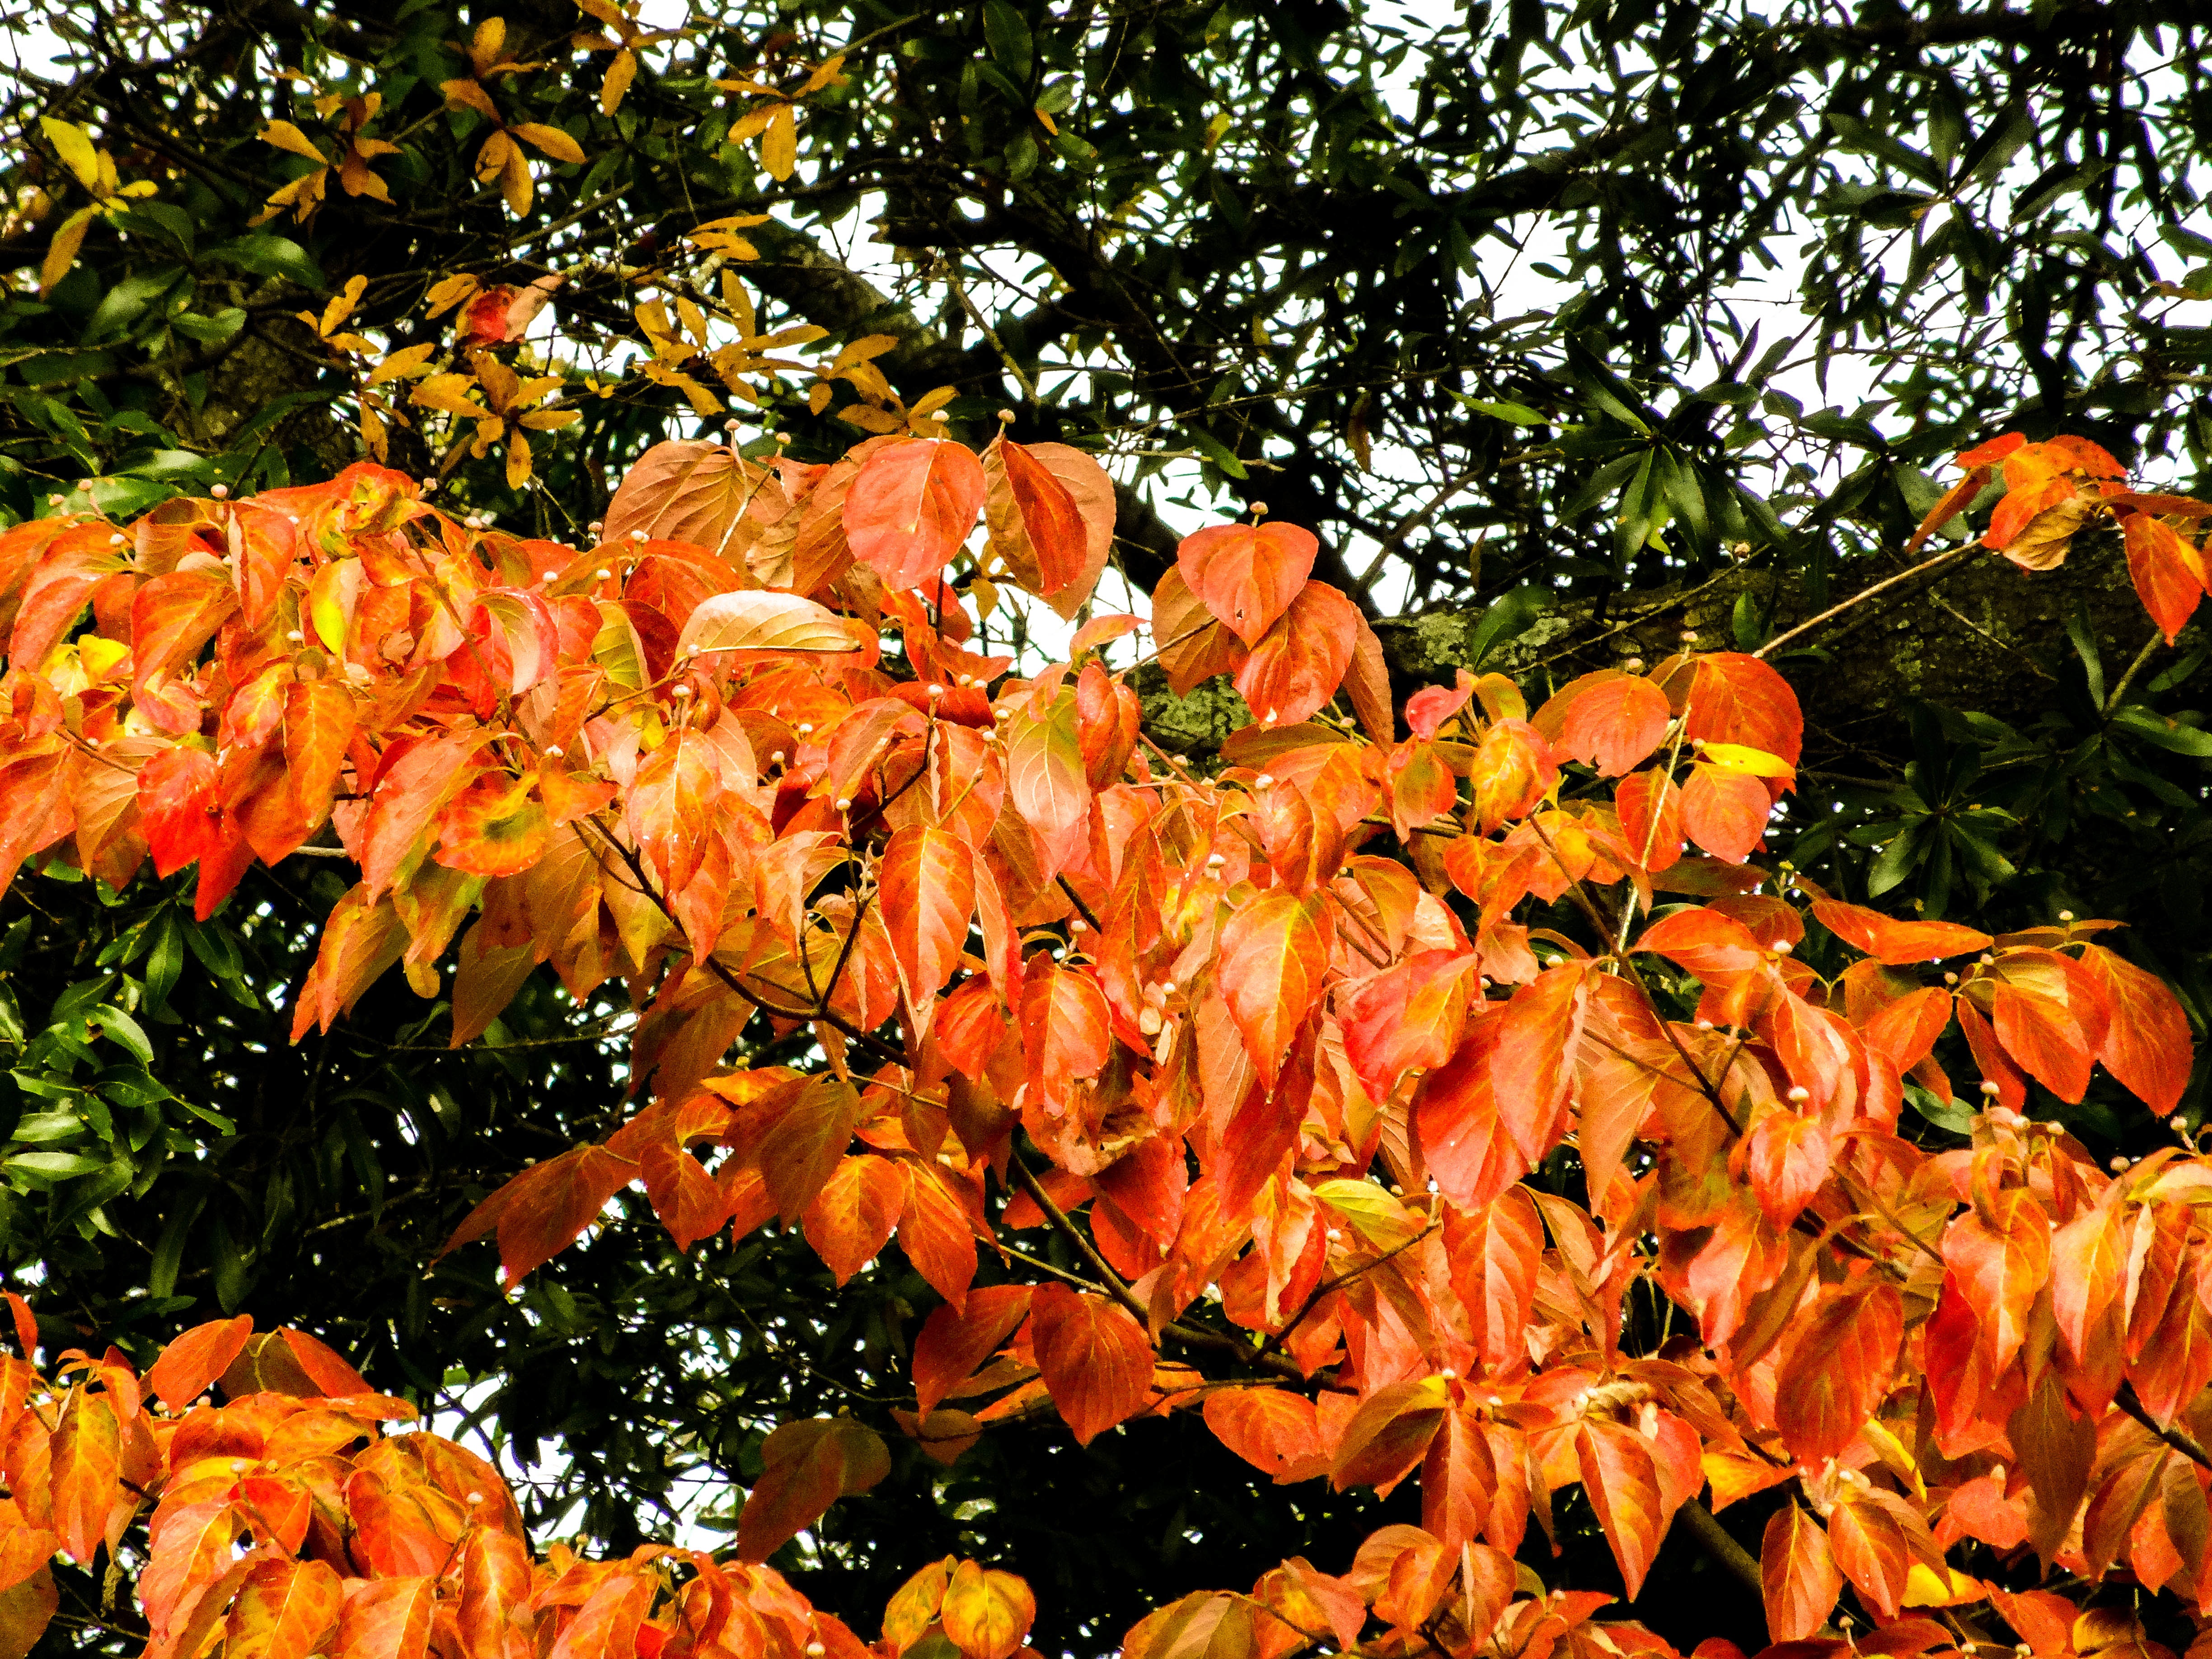
tree, plant, leaf, flower, autumn, botany, flora, season, shrub, flowering plant, woody plant, land plant